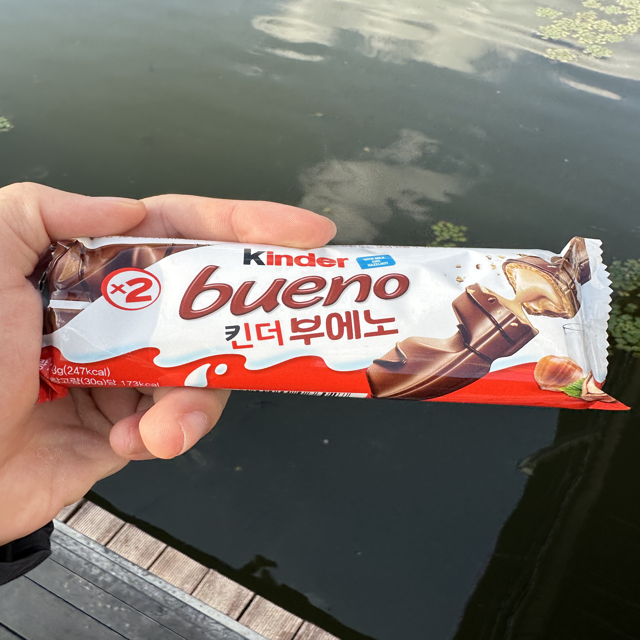
Label: plastics